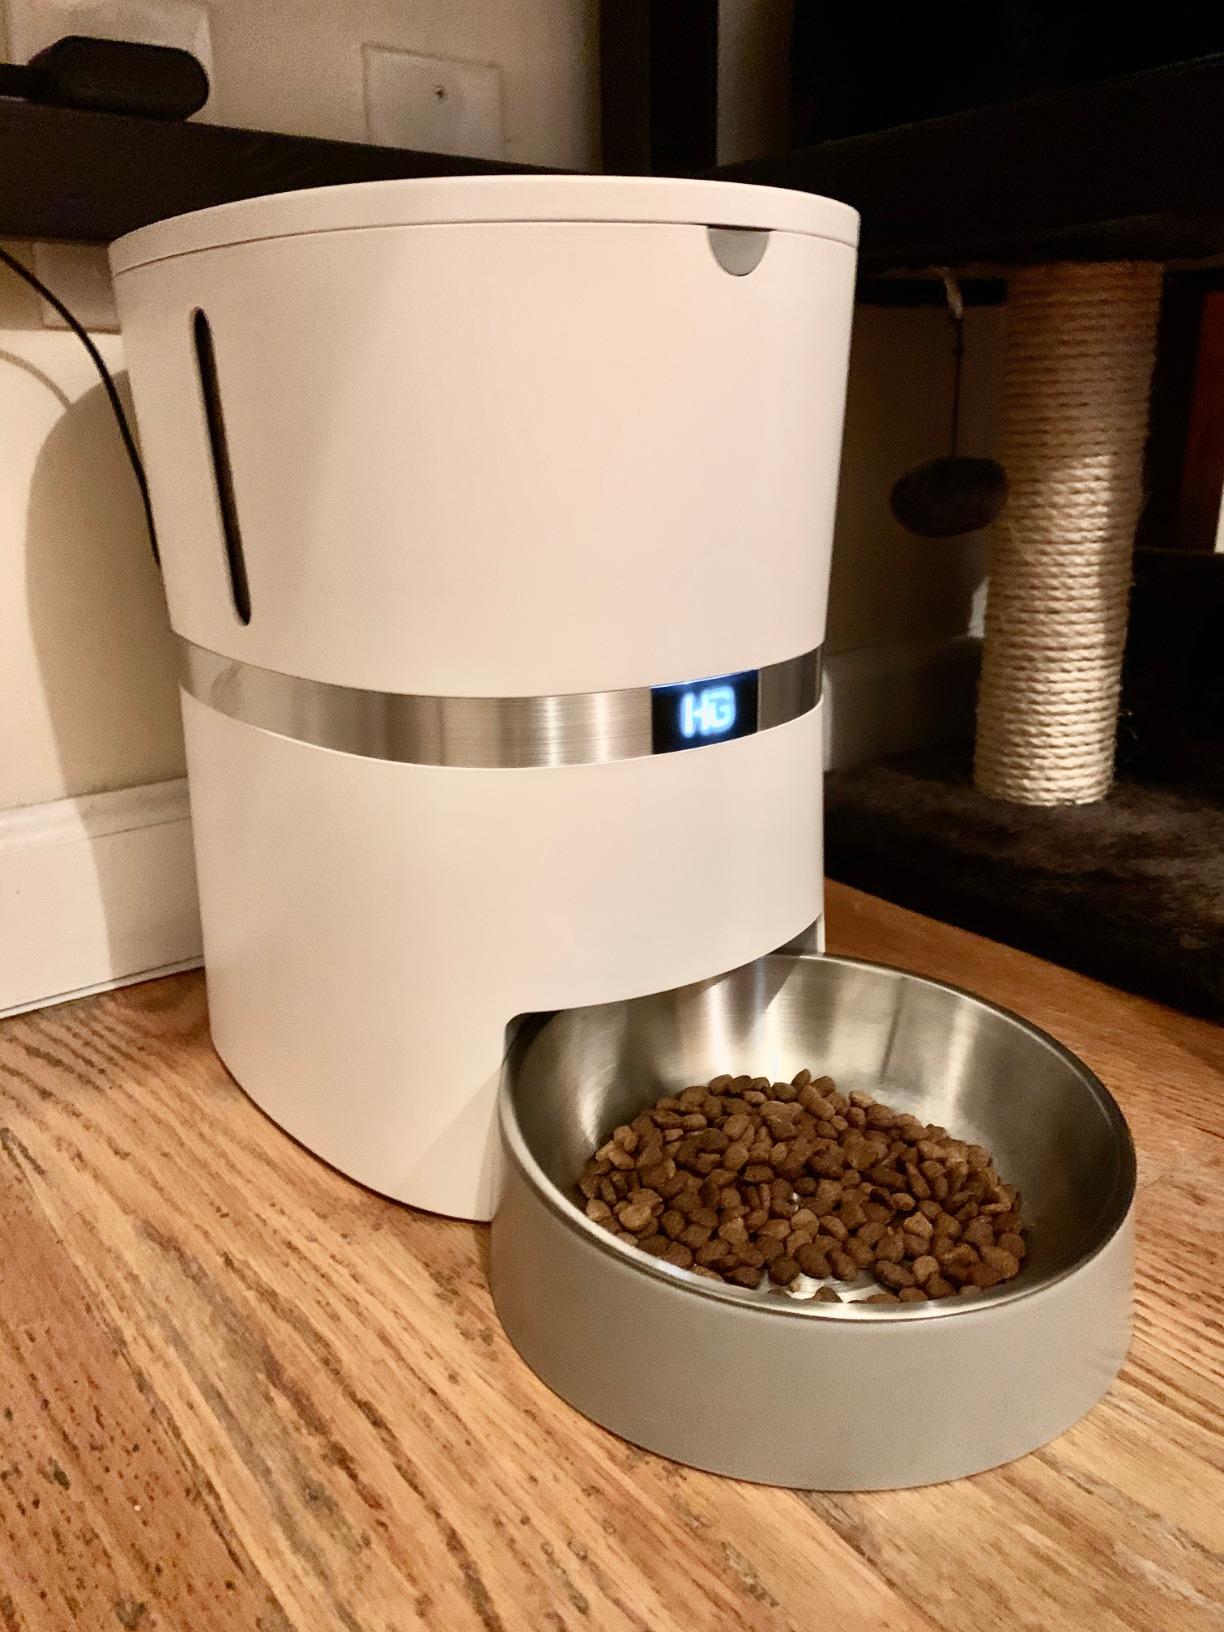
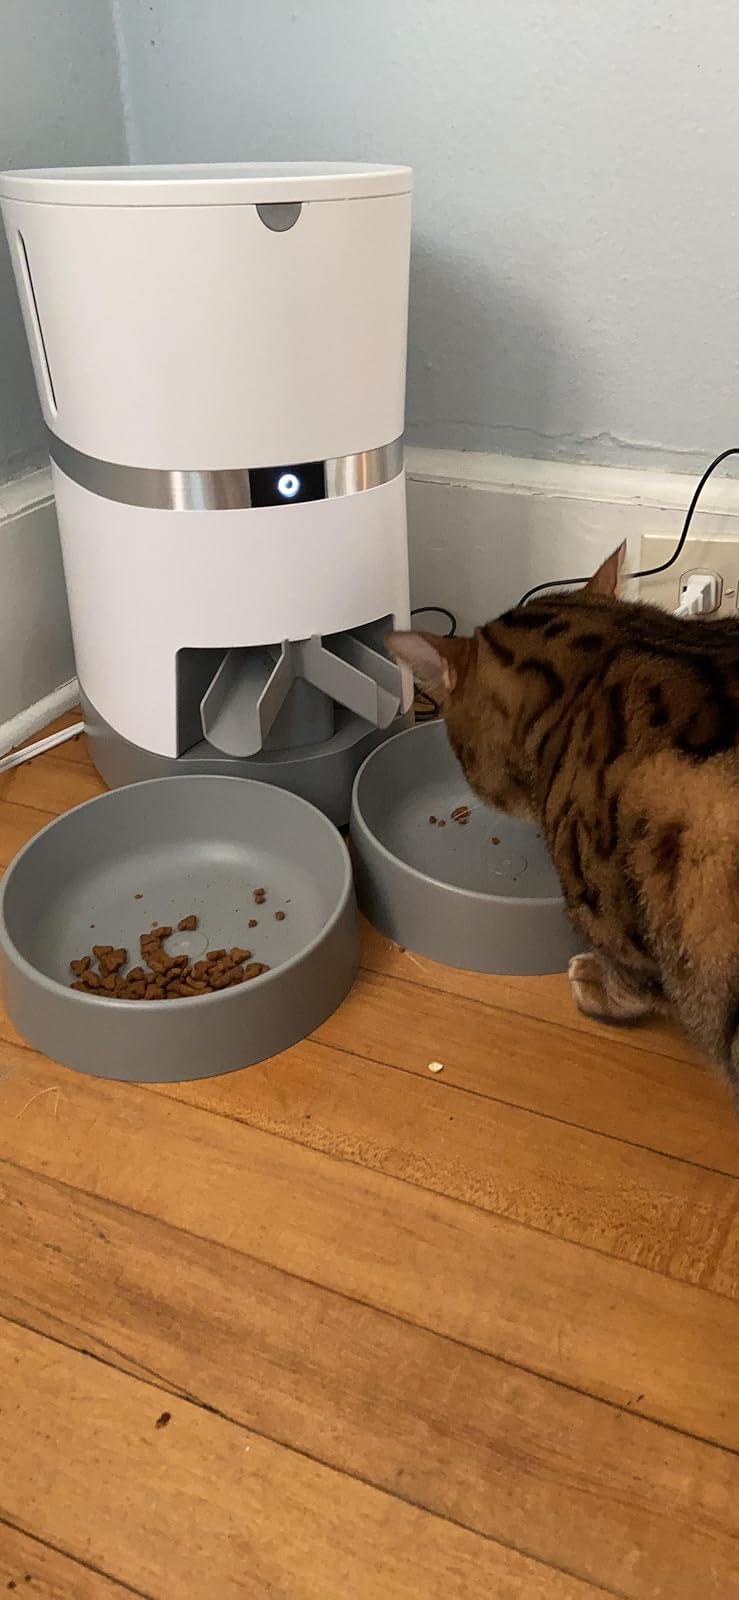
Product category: items_feeder
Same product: no